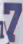
Number: 7